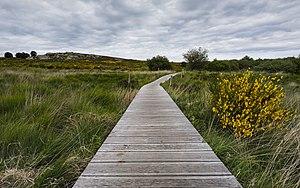
Une passerelle aménagée au dessus de la tourbière de la Lande sur le plateau du Caroux. Dans le parc naturel rérional du Haut-Languedoc. Rosis, Hérault, France
La géographie de l'Hérault, département faisant partie de la région Occitanie, dans le Sud de la France, est marquée par la diversité de ses paysages, s'étageant des contreforts du sud du Massif central jusqu'à la mer Méditerranée en passant par les zones de garrigues et la basse plaine du Languedoc viticole, et par son climat typiquement méditerranéen.